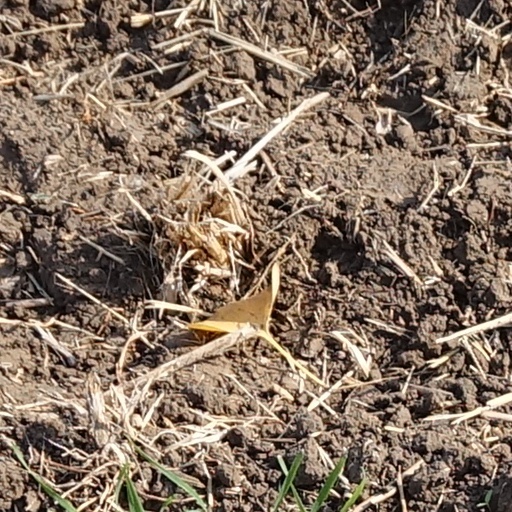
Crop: wheat